Laplacian of the indicator

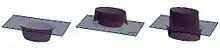
An approximation of the negative indicator function of an ellipse in the plane (left), the derivative in the direction normal to the boundary (middle), and its Laplacian (right). In the limit, the right-most graph goes to the (negative) Laplacian of the indicator. Purely intuitively speaking, the right-most graph resembles an elliptic castle with a castle wall on the inside and a moat in front of it; in the limit, the wall and moat become infinitely high and deep (and narrow).

In potential theory (a branch of mathematics), the Laplacian of the indicator is obtained by letting the Laplace operator work on the indicator function of some domain "D". It is a generalisation of the derivative (or "prime function") of the Dirac delta function to higher dimensions; it is non-zero only on the surface of "D". It can be viewed as a "surface delta prime function", the derivative of a "surface delta function" (a generalization of the Dirac delta). The Laplacian of the indicator is also analogous to the second derivative of the Heaviside step function in one dimension.